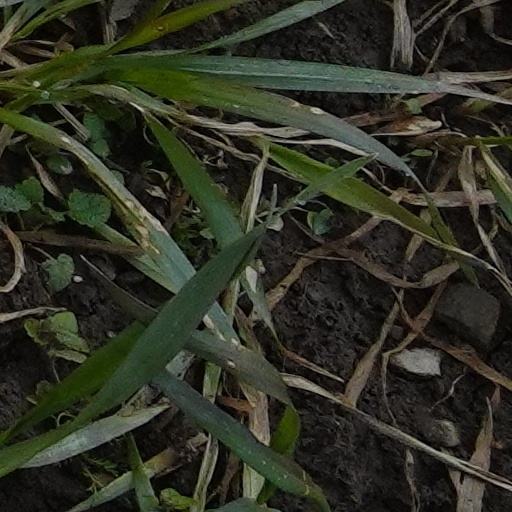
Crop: wheat